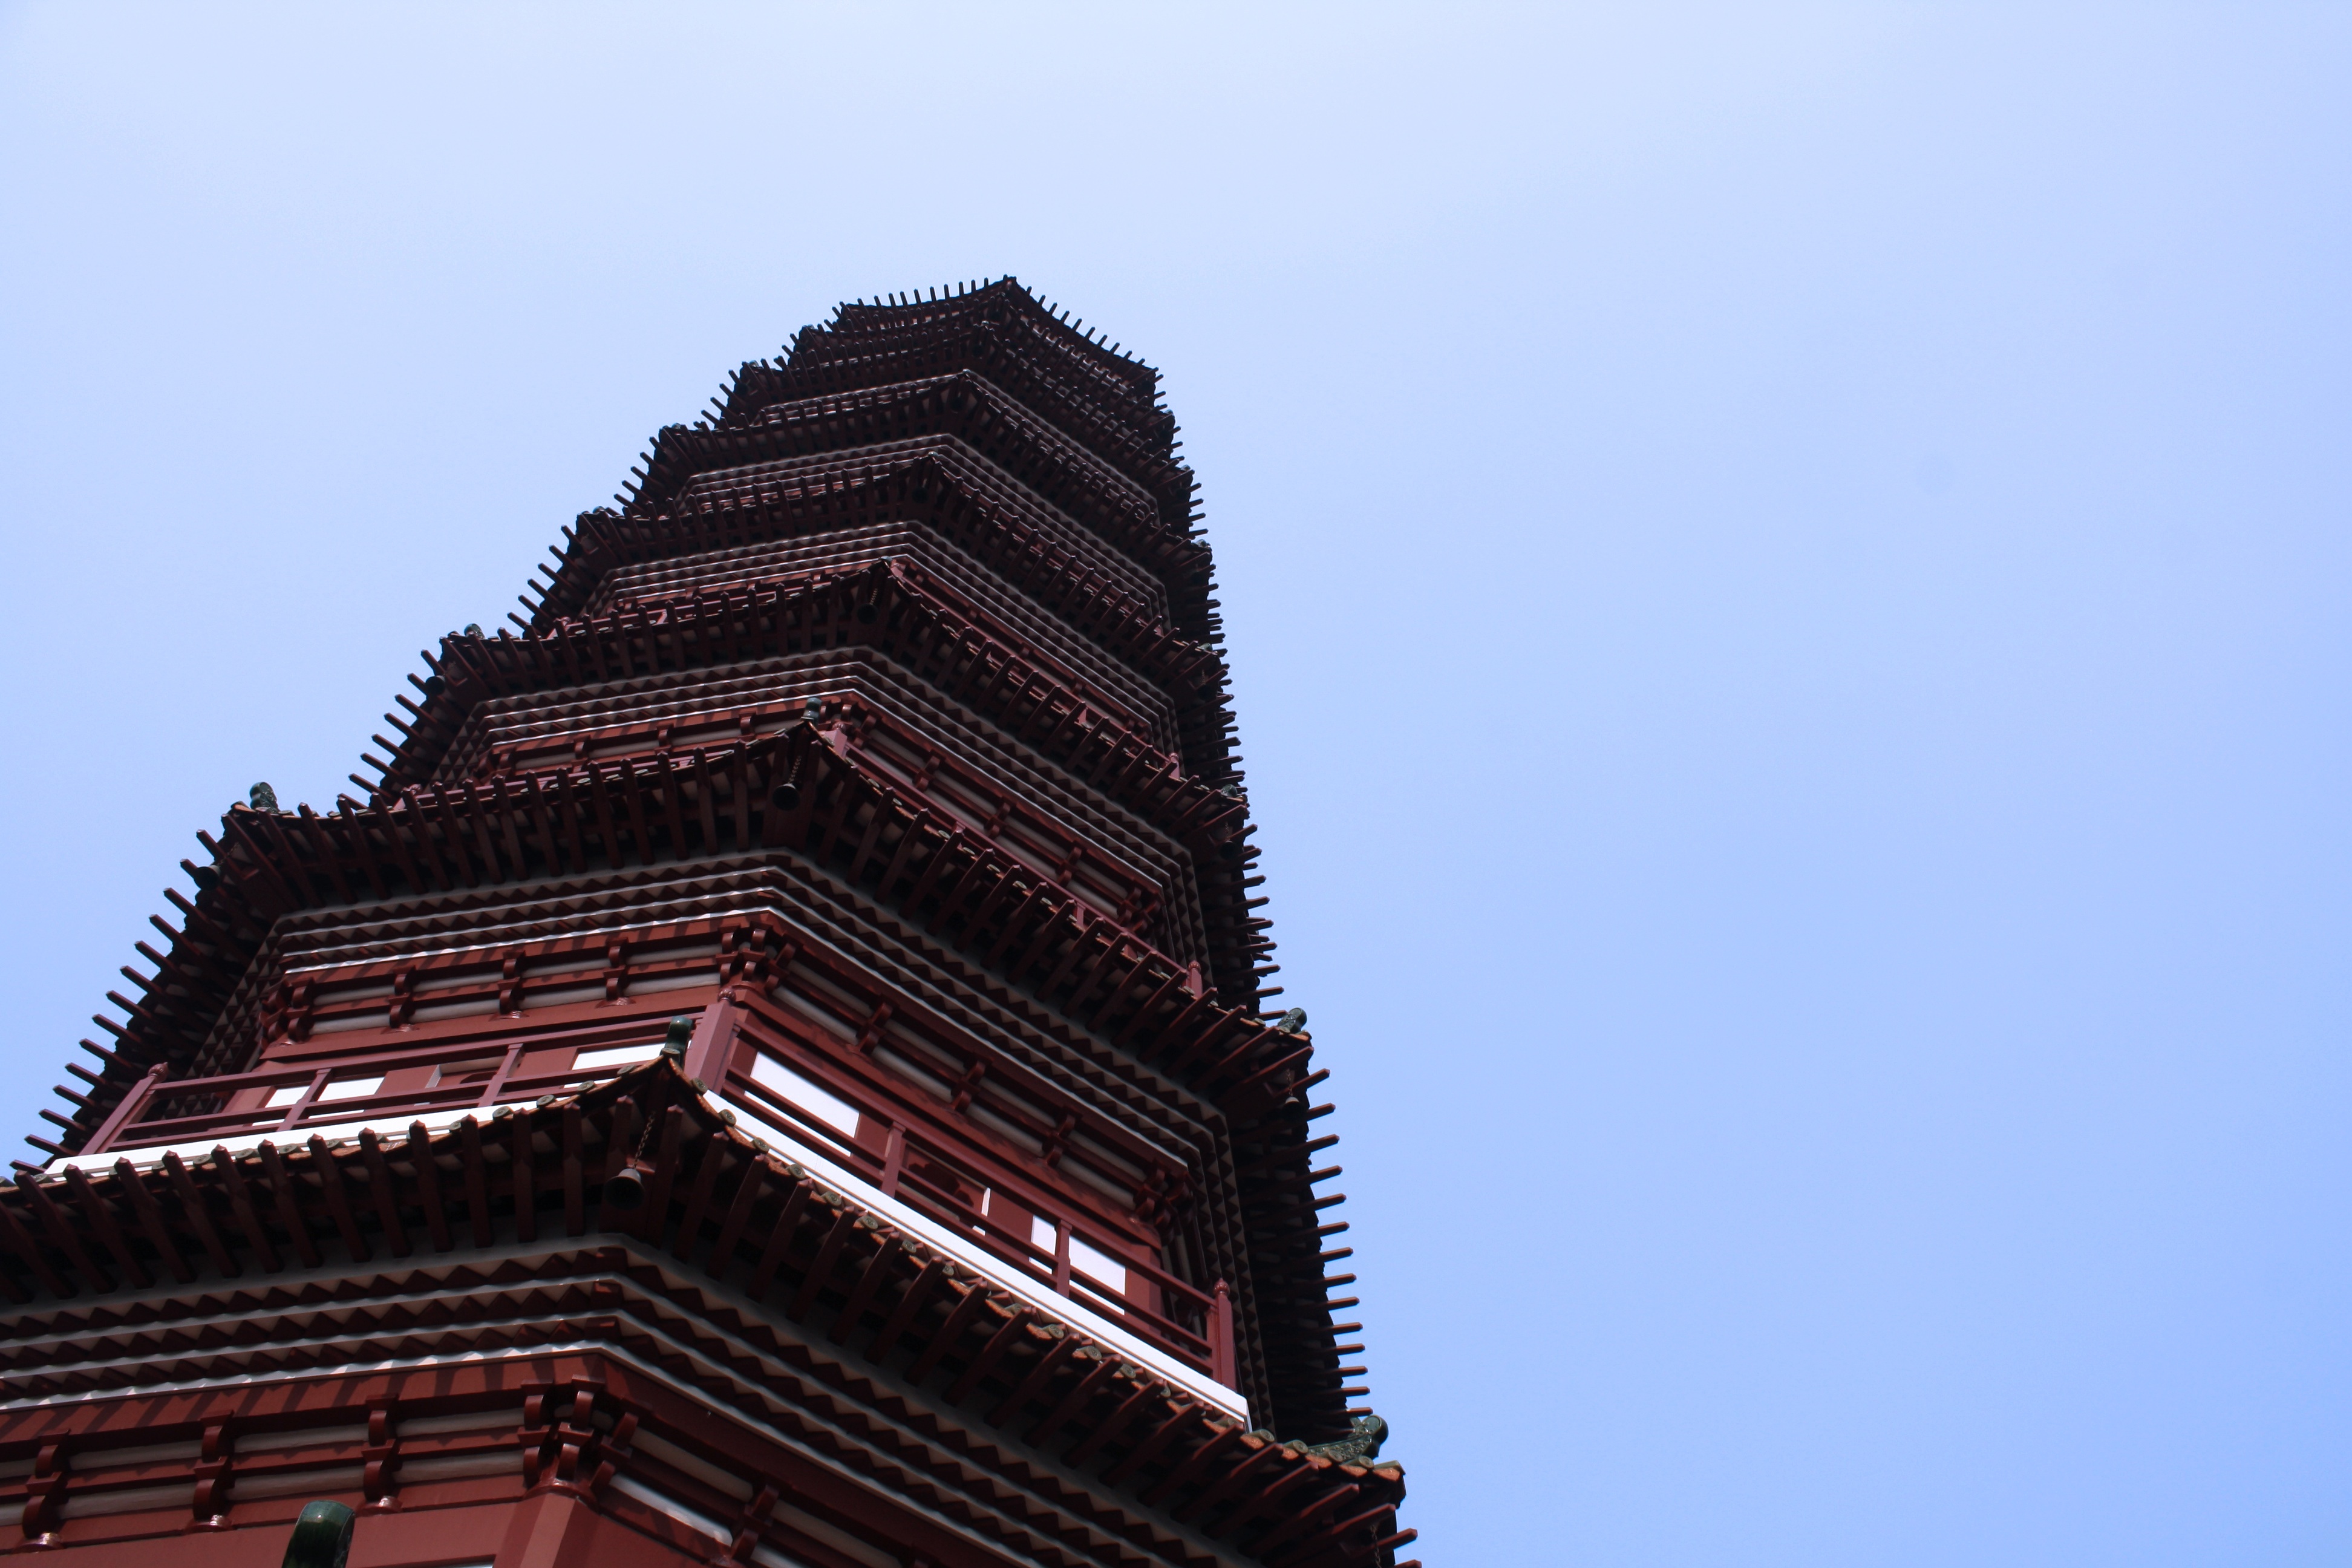
sky, landmark, tower, building, architecture, temple, facade, skyscraper, monument